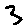
Label: 3